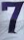
Number: 7